The Fullerton Hotel Singapore

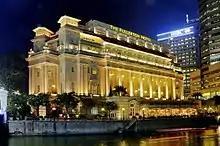
The Fullerton Hotel Singapore at night

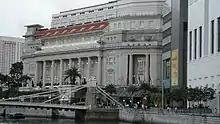
Fullerton Hotel at dusk. In front is the Cavenagh Bridge.

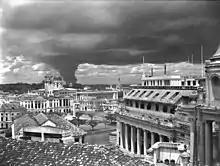
Fullerton Building (right) in January 1942, during the Japanese invasion

The exclusive Singapore Club rents premises on the upper floors of the building to provide for their members' need and comfort. It originally only allowed entry to European tycoons and British civil servants. There are rooms where members dined, lounged, conferred, and played billiards and cards. Bedrooms on the attic storey provided accommodation for members. When the Economic Development Board (EDB) was formed in 1961, it evicted the Singapore Club from the Fullerton Building. Subsequently, the Singapore Club relocated to Clifford House at Collyer Quay and then to Straits Trading Building on Battery Road near Boat Quay, vacating the Fullerton Building for use by the EDB and more government offices.